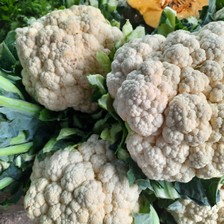
Label: others